Dennis Hart Mahan

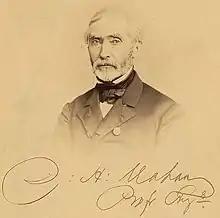
Mahan in an autographed cabinet photo, circa 1870

Mahan was largely responsible for disseminating ideas of European military theorists throughout the United States, particularly Antoine-Henri Jomini, and his lectures and writings were instrumental to U.S. actions in every conflict from the Mexican–American War and American Civil War to World War I and World War II. A proponent of a disciplined professional army in an era when the United States relied on a small standing army augmented with minimally trained volunteers and militia, Mahan strongly advocated providing discipline and training for militia and volunteers as a means of improving their performance on the battlefield.